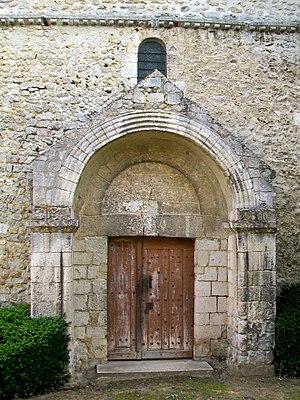
Le portail sur la façade occidentale.
L'église Saint-Gervais-Saint-Protais de Rhuis est une église catholique paroissiale située à Rhuis, dans le département français de l'Oise et la région Hauts-de-France. C'est apparemment la première église que le petit village de Rhuis a possédé, et elle représente l'une des églises les plus anciennes de la région. De style roman, elle a été édifiée au milieu du XIᵉ siècle, mais le clocher n'a été bâti qu'à la fin du siècle, en même temps que le chœur fut prolongée d'une abside en hémicycle. La nef est de plan basilical et extrêmement sobre, sans chapiteaux, les grandes arcades retombant sur des impostes agrémentés d'un décor géométrique simple. Les dernières travées des bas-côtés forment des chapelles, dont celle du nord est en même temps la base du clocher. Elle est voûtée d'arêtes, alors que son homologue au sud a été voûté d'ogives vers 1125. La nef est de nouveau recouverte d'une charpente apparente depuis la profonde restauration des années 1964-1970, et les bas-côtés sont simplement plafonnés. Le chœur est mieux éclairé que la nef, mais également dépourvu d'ornementation, et sa voûte en cul de four consiste en fait d'un clayage d'osier.